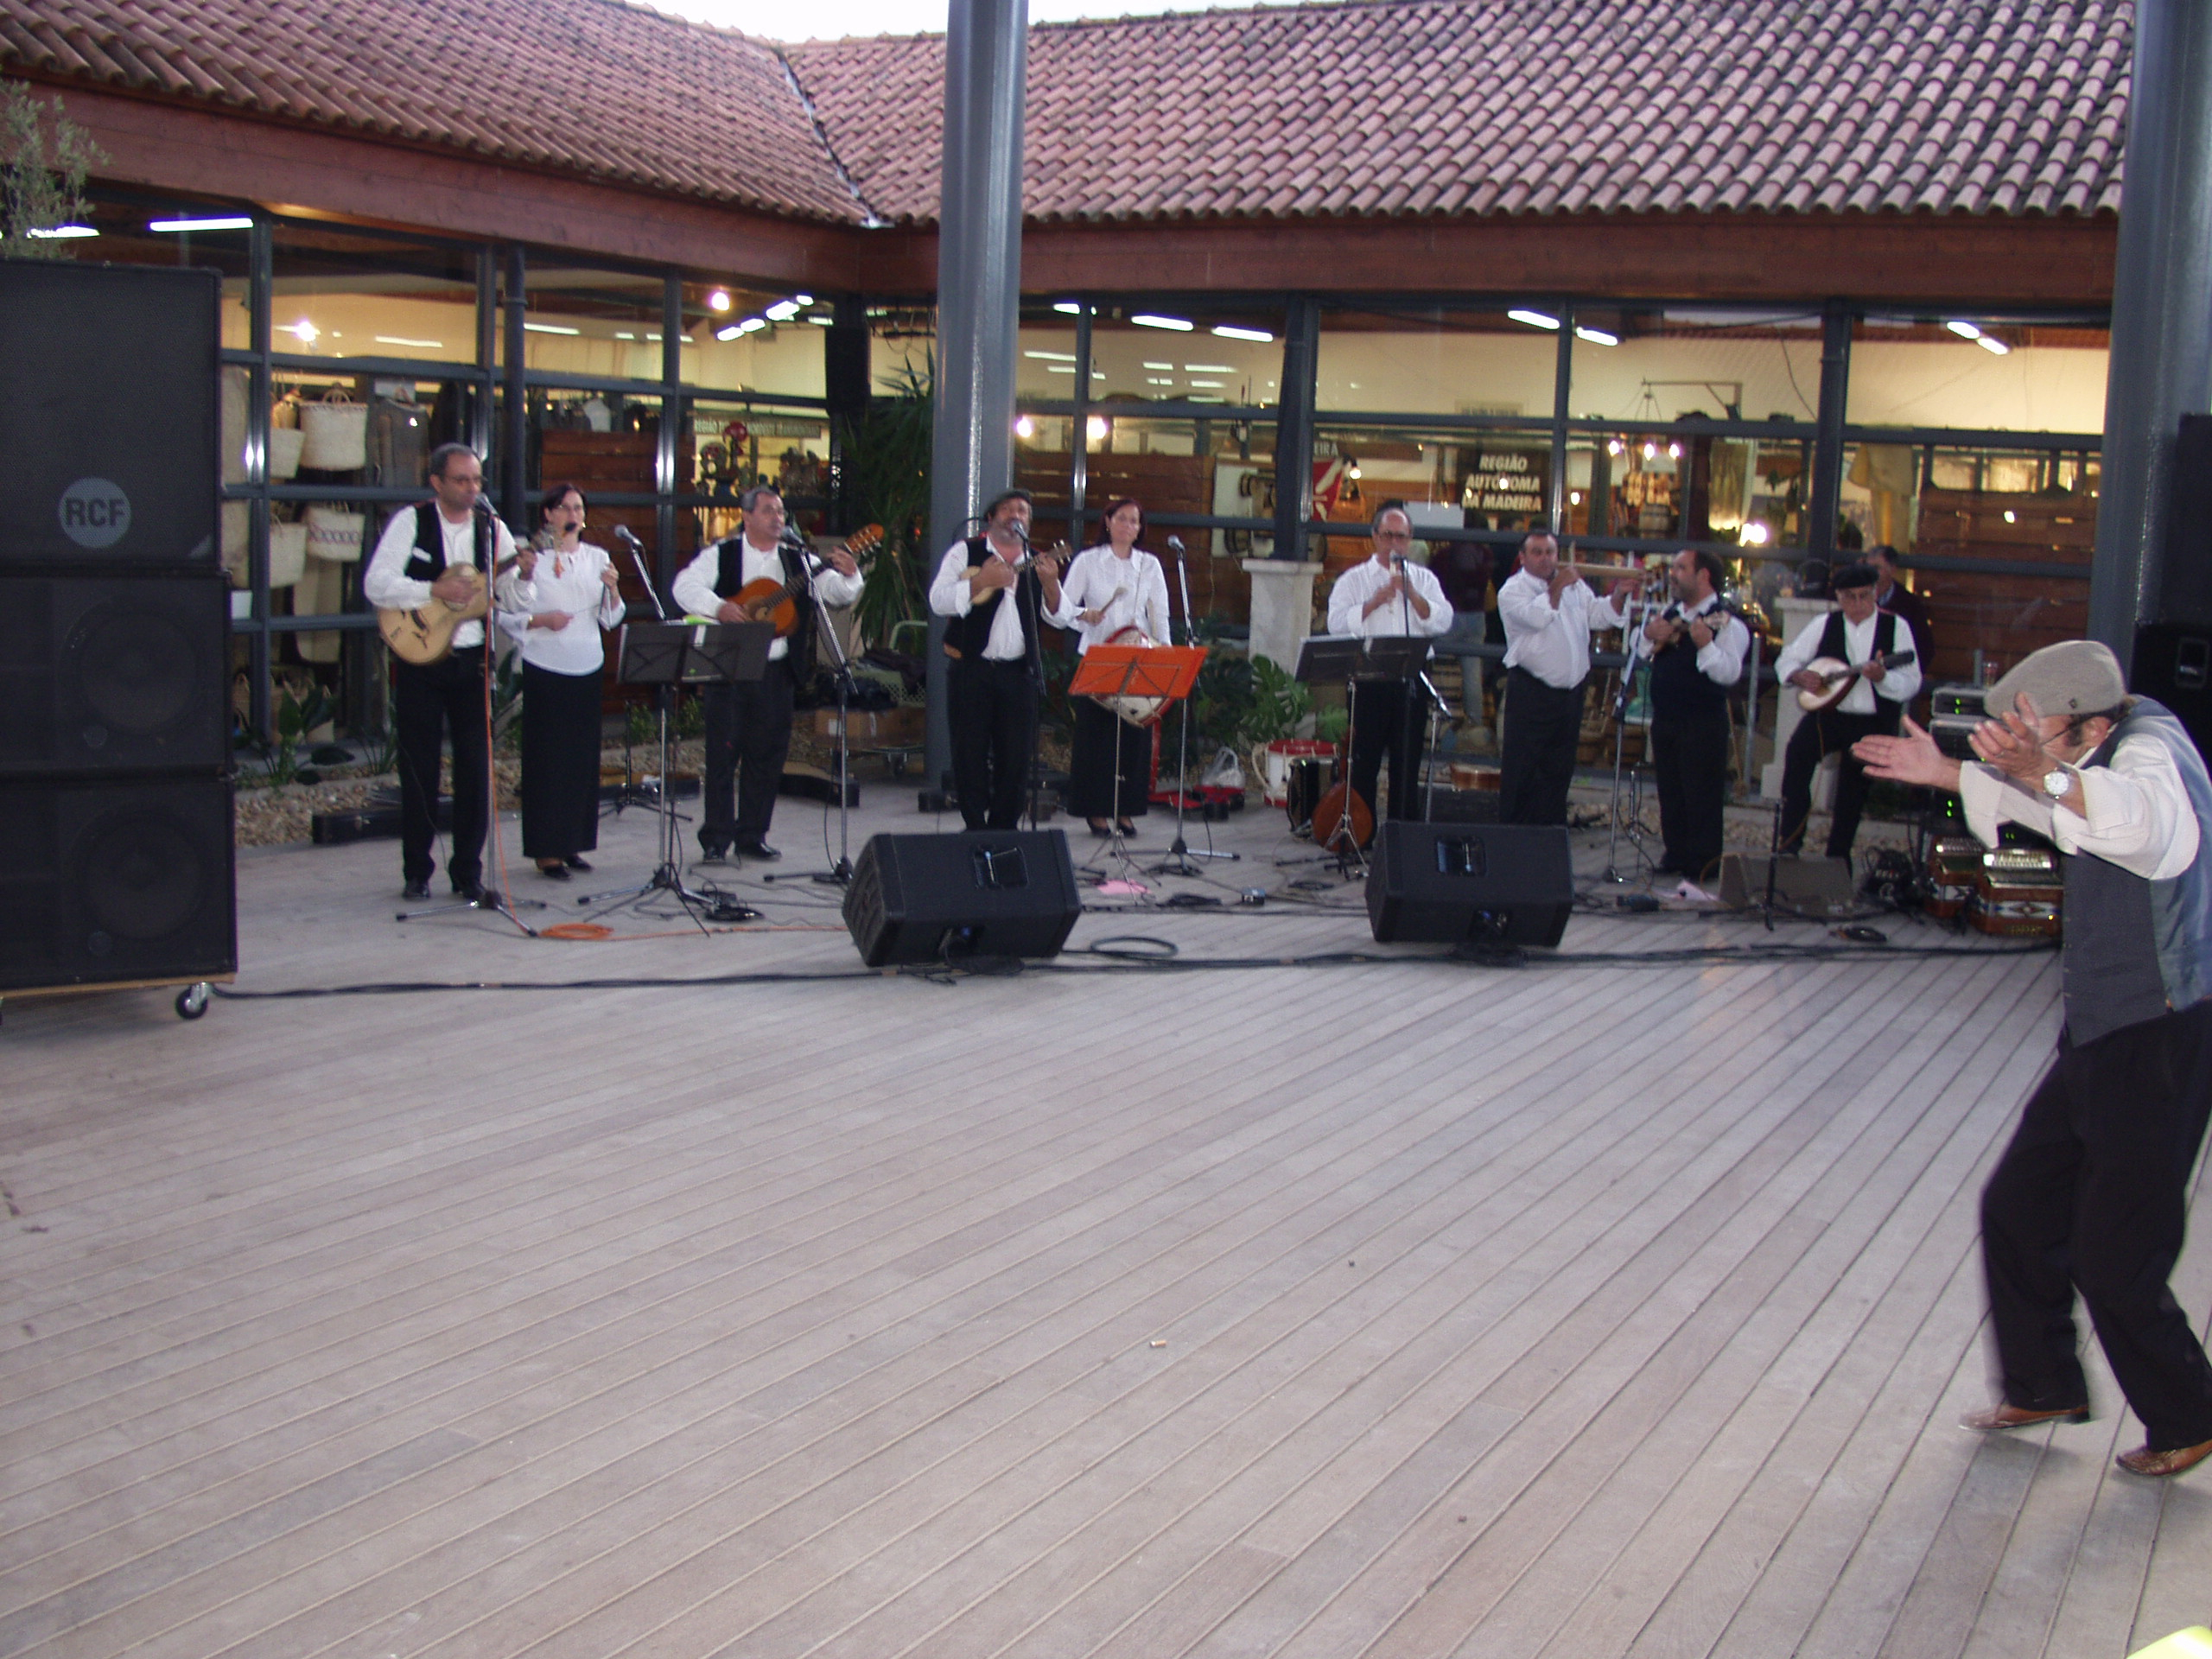
nature, event, recreation, performing arts, sports, flooring, dance